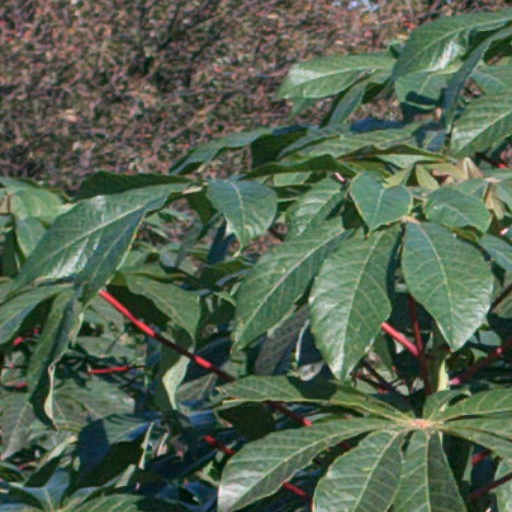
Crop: cassava